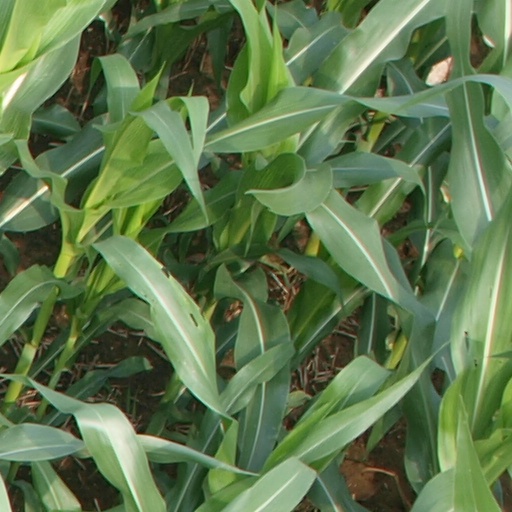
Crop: maize; corn